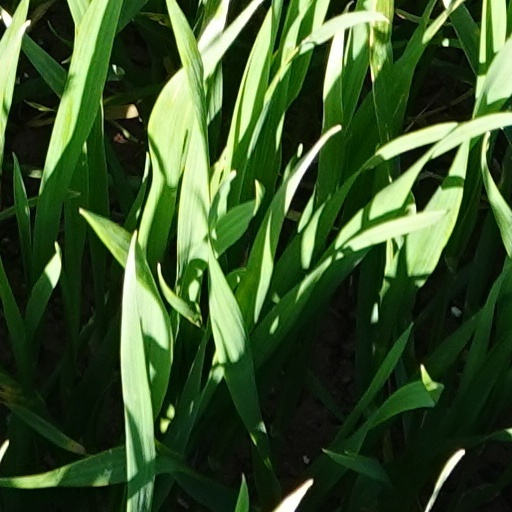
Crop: wheat